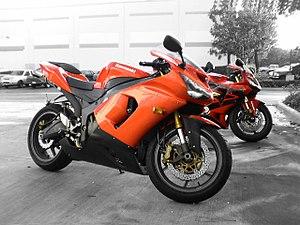
La Kawasaki ZX-6R est la première moto supersportive de la marque et apparaît en 1995. Cette dernière détrône la 600 ZZR qui passe à présent pour une GT. La ZX-6R est la première 600 du marché équipée d'un cadre en alliage léger.